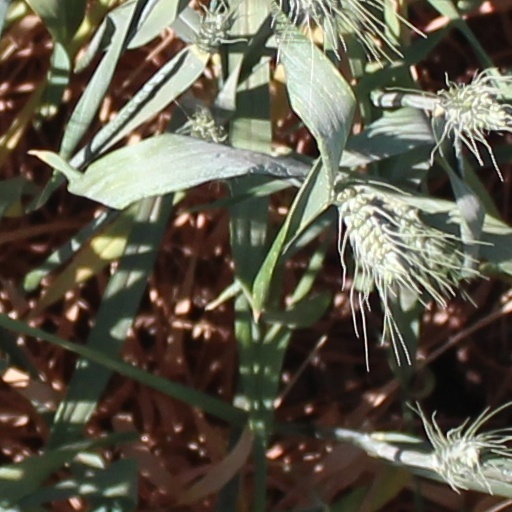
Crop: wheat